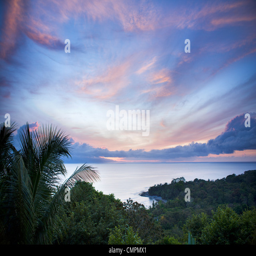
sunrise in the jungle at nature reserve